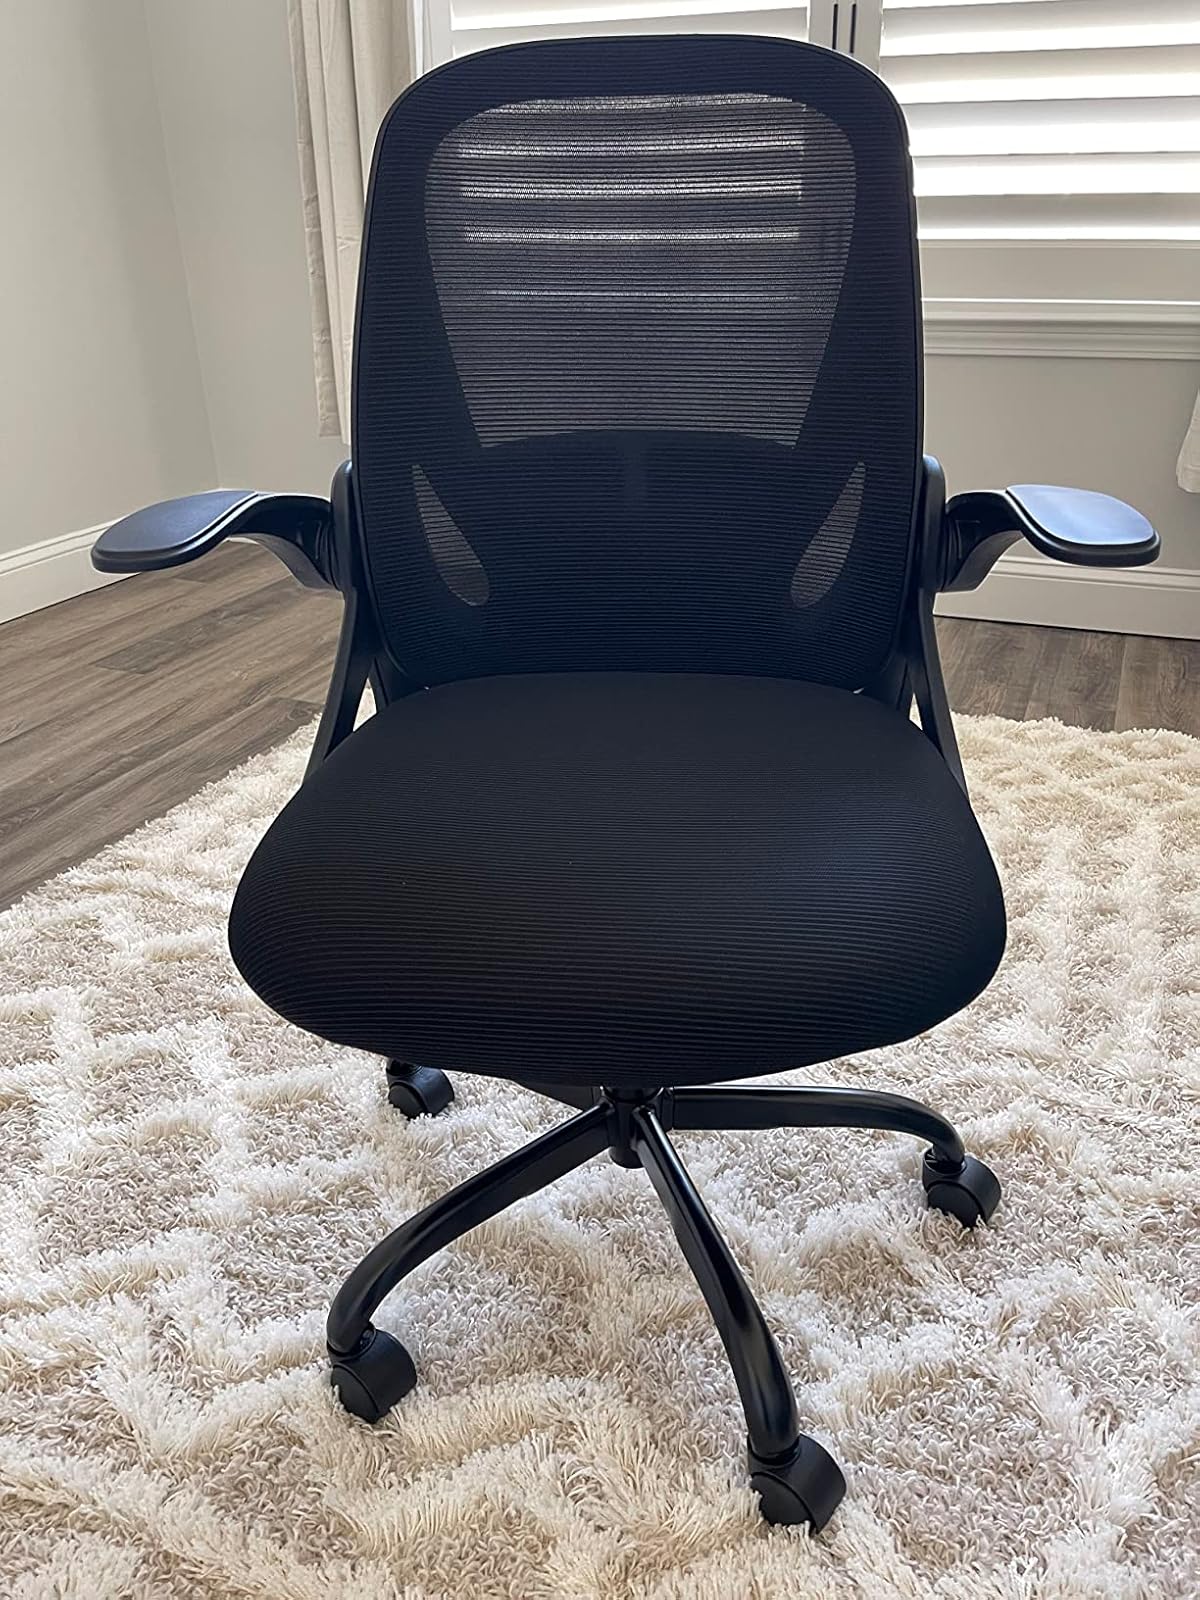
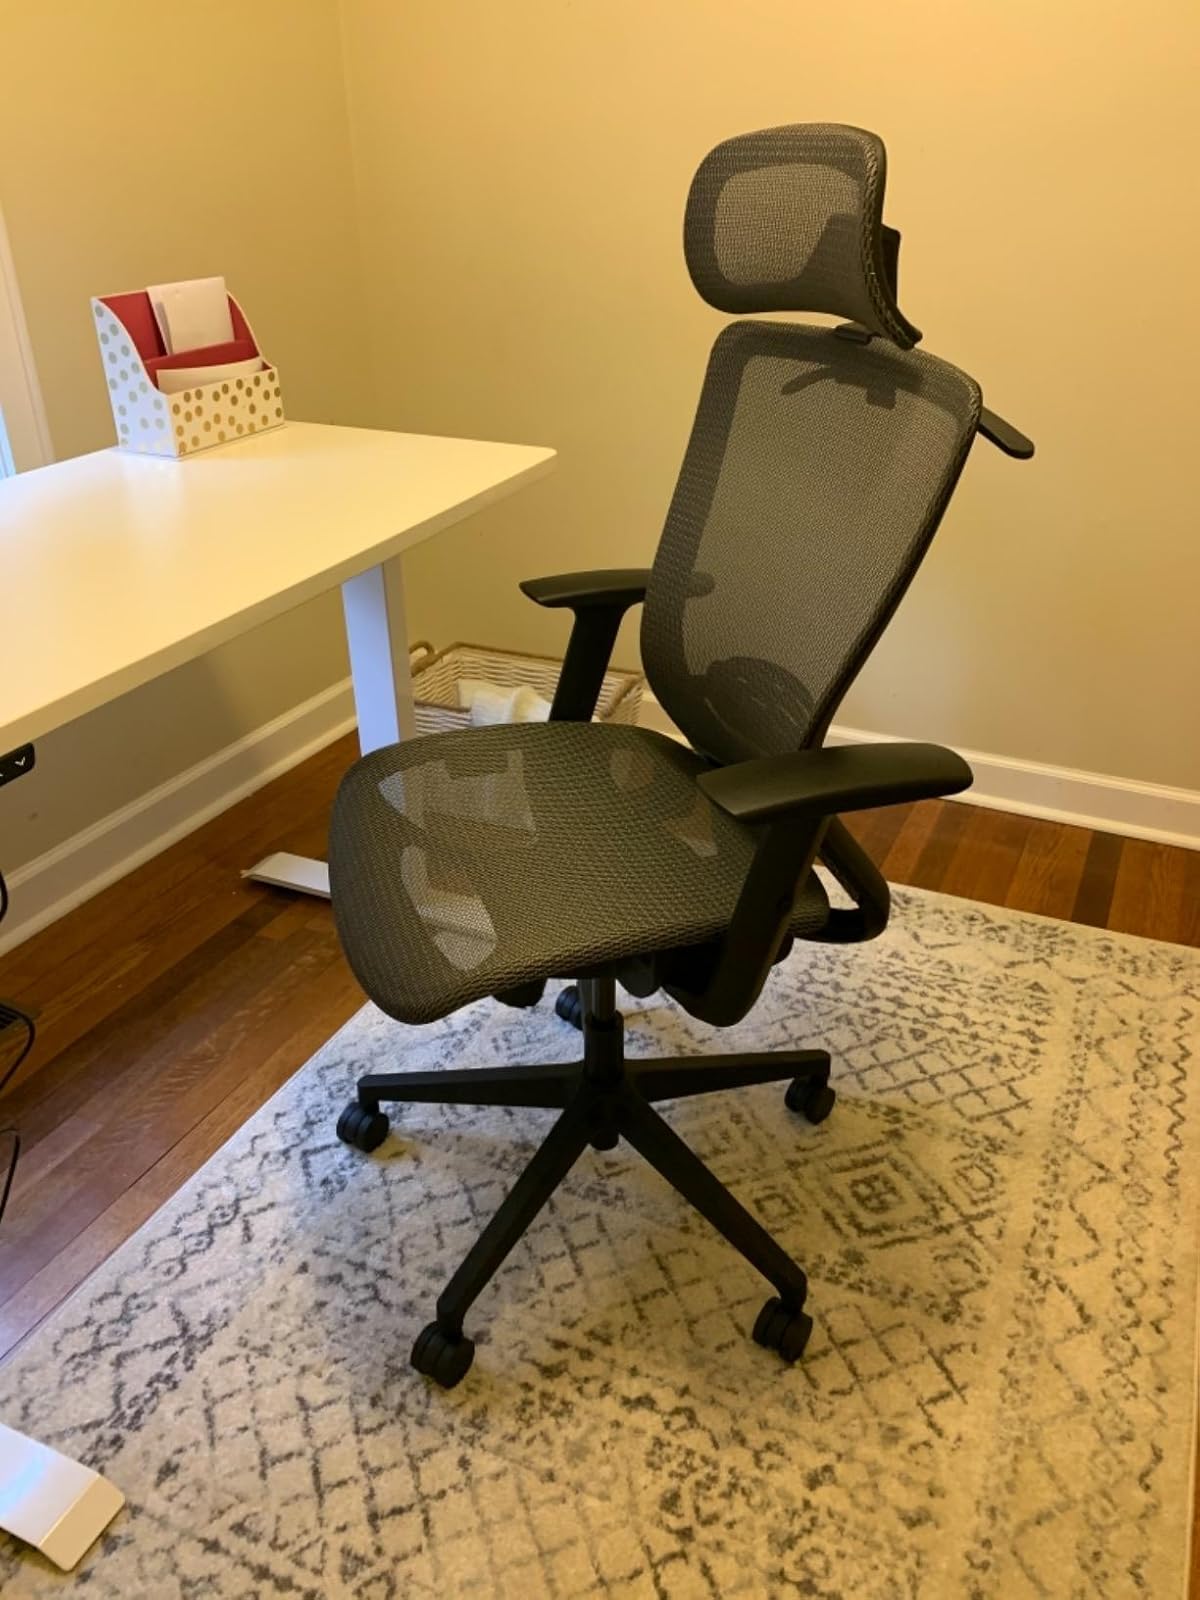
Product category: items_chair
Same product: no